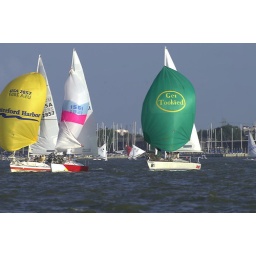
Clear Lake, Texas Wednesday sail boat races in 2006